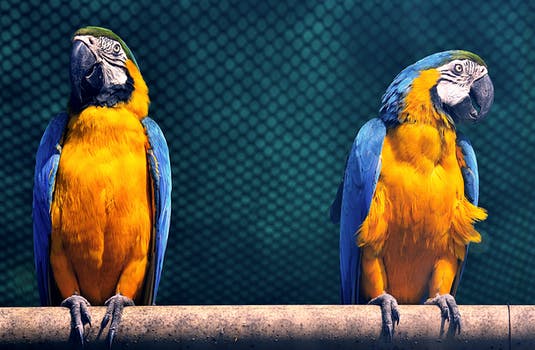
Label: No Watermark